Queen of the South F.C.

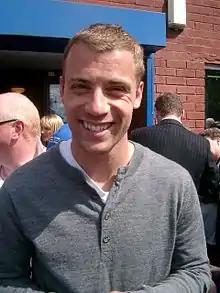
Andy Aitken

First Queens players to earn four senior Scottish football medals while playing for the club: Jim Thomson and Andy Aitken (winners of the 2001–02 Second Division and 2002–03 Scottish Challenge Cup; runners up in the 1997–98 Scottish Challenge Cup and 2007–08 Scottish Cup).